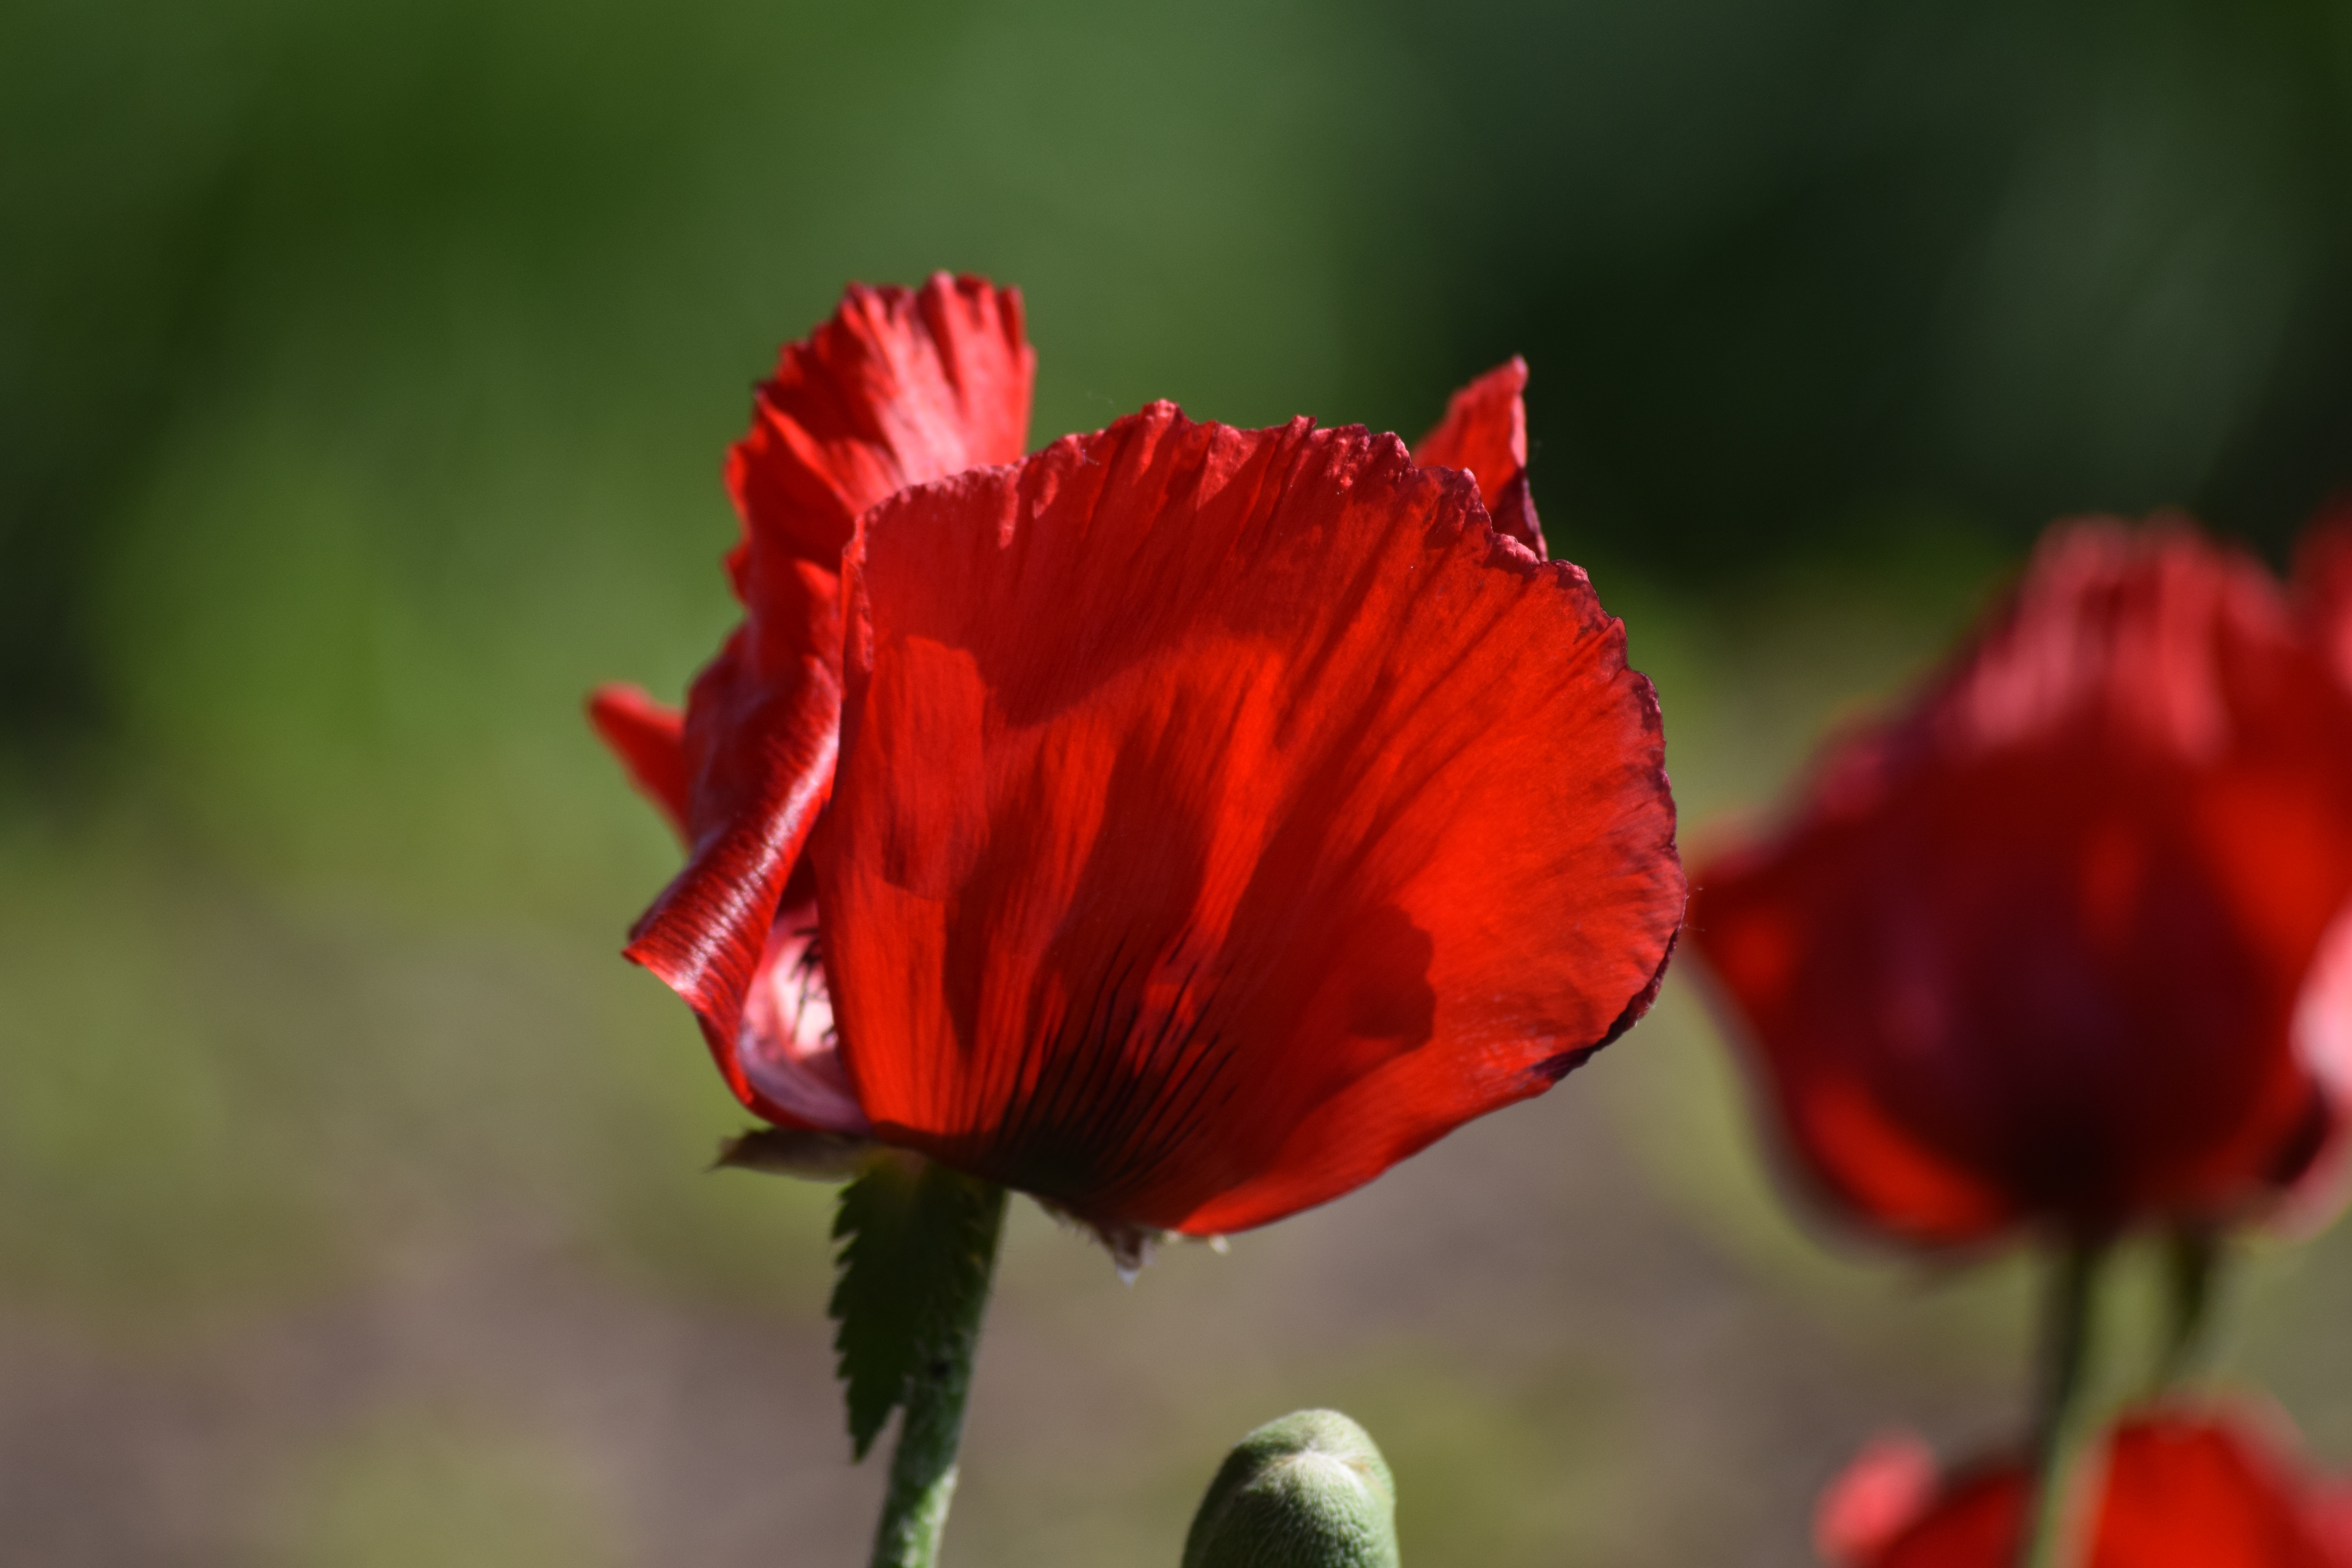
plant, flower, petal, red, flora, wildflower, close up, poppy, coquelicot, macro photography, flowering plant, plant stem, land plant, poppy family